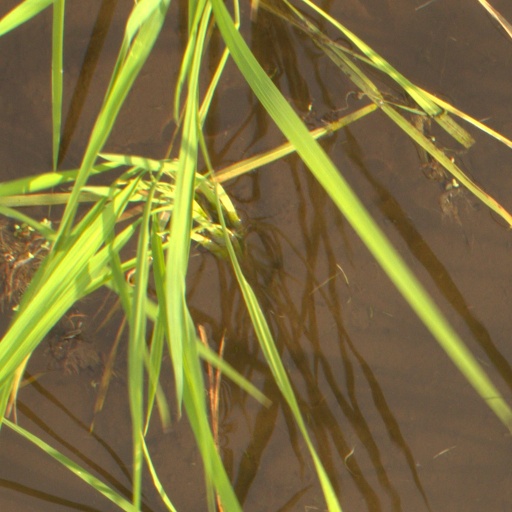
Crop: rice